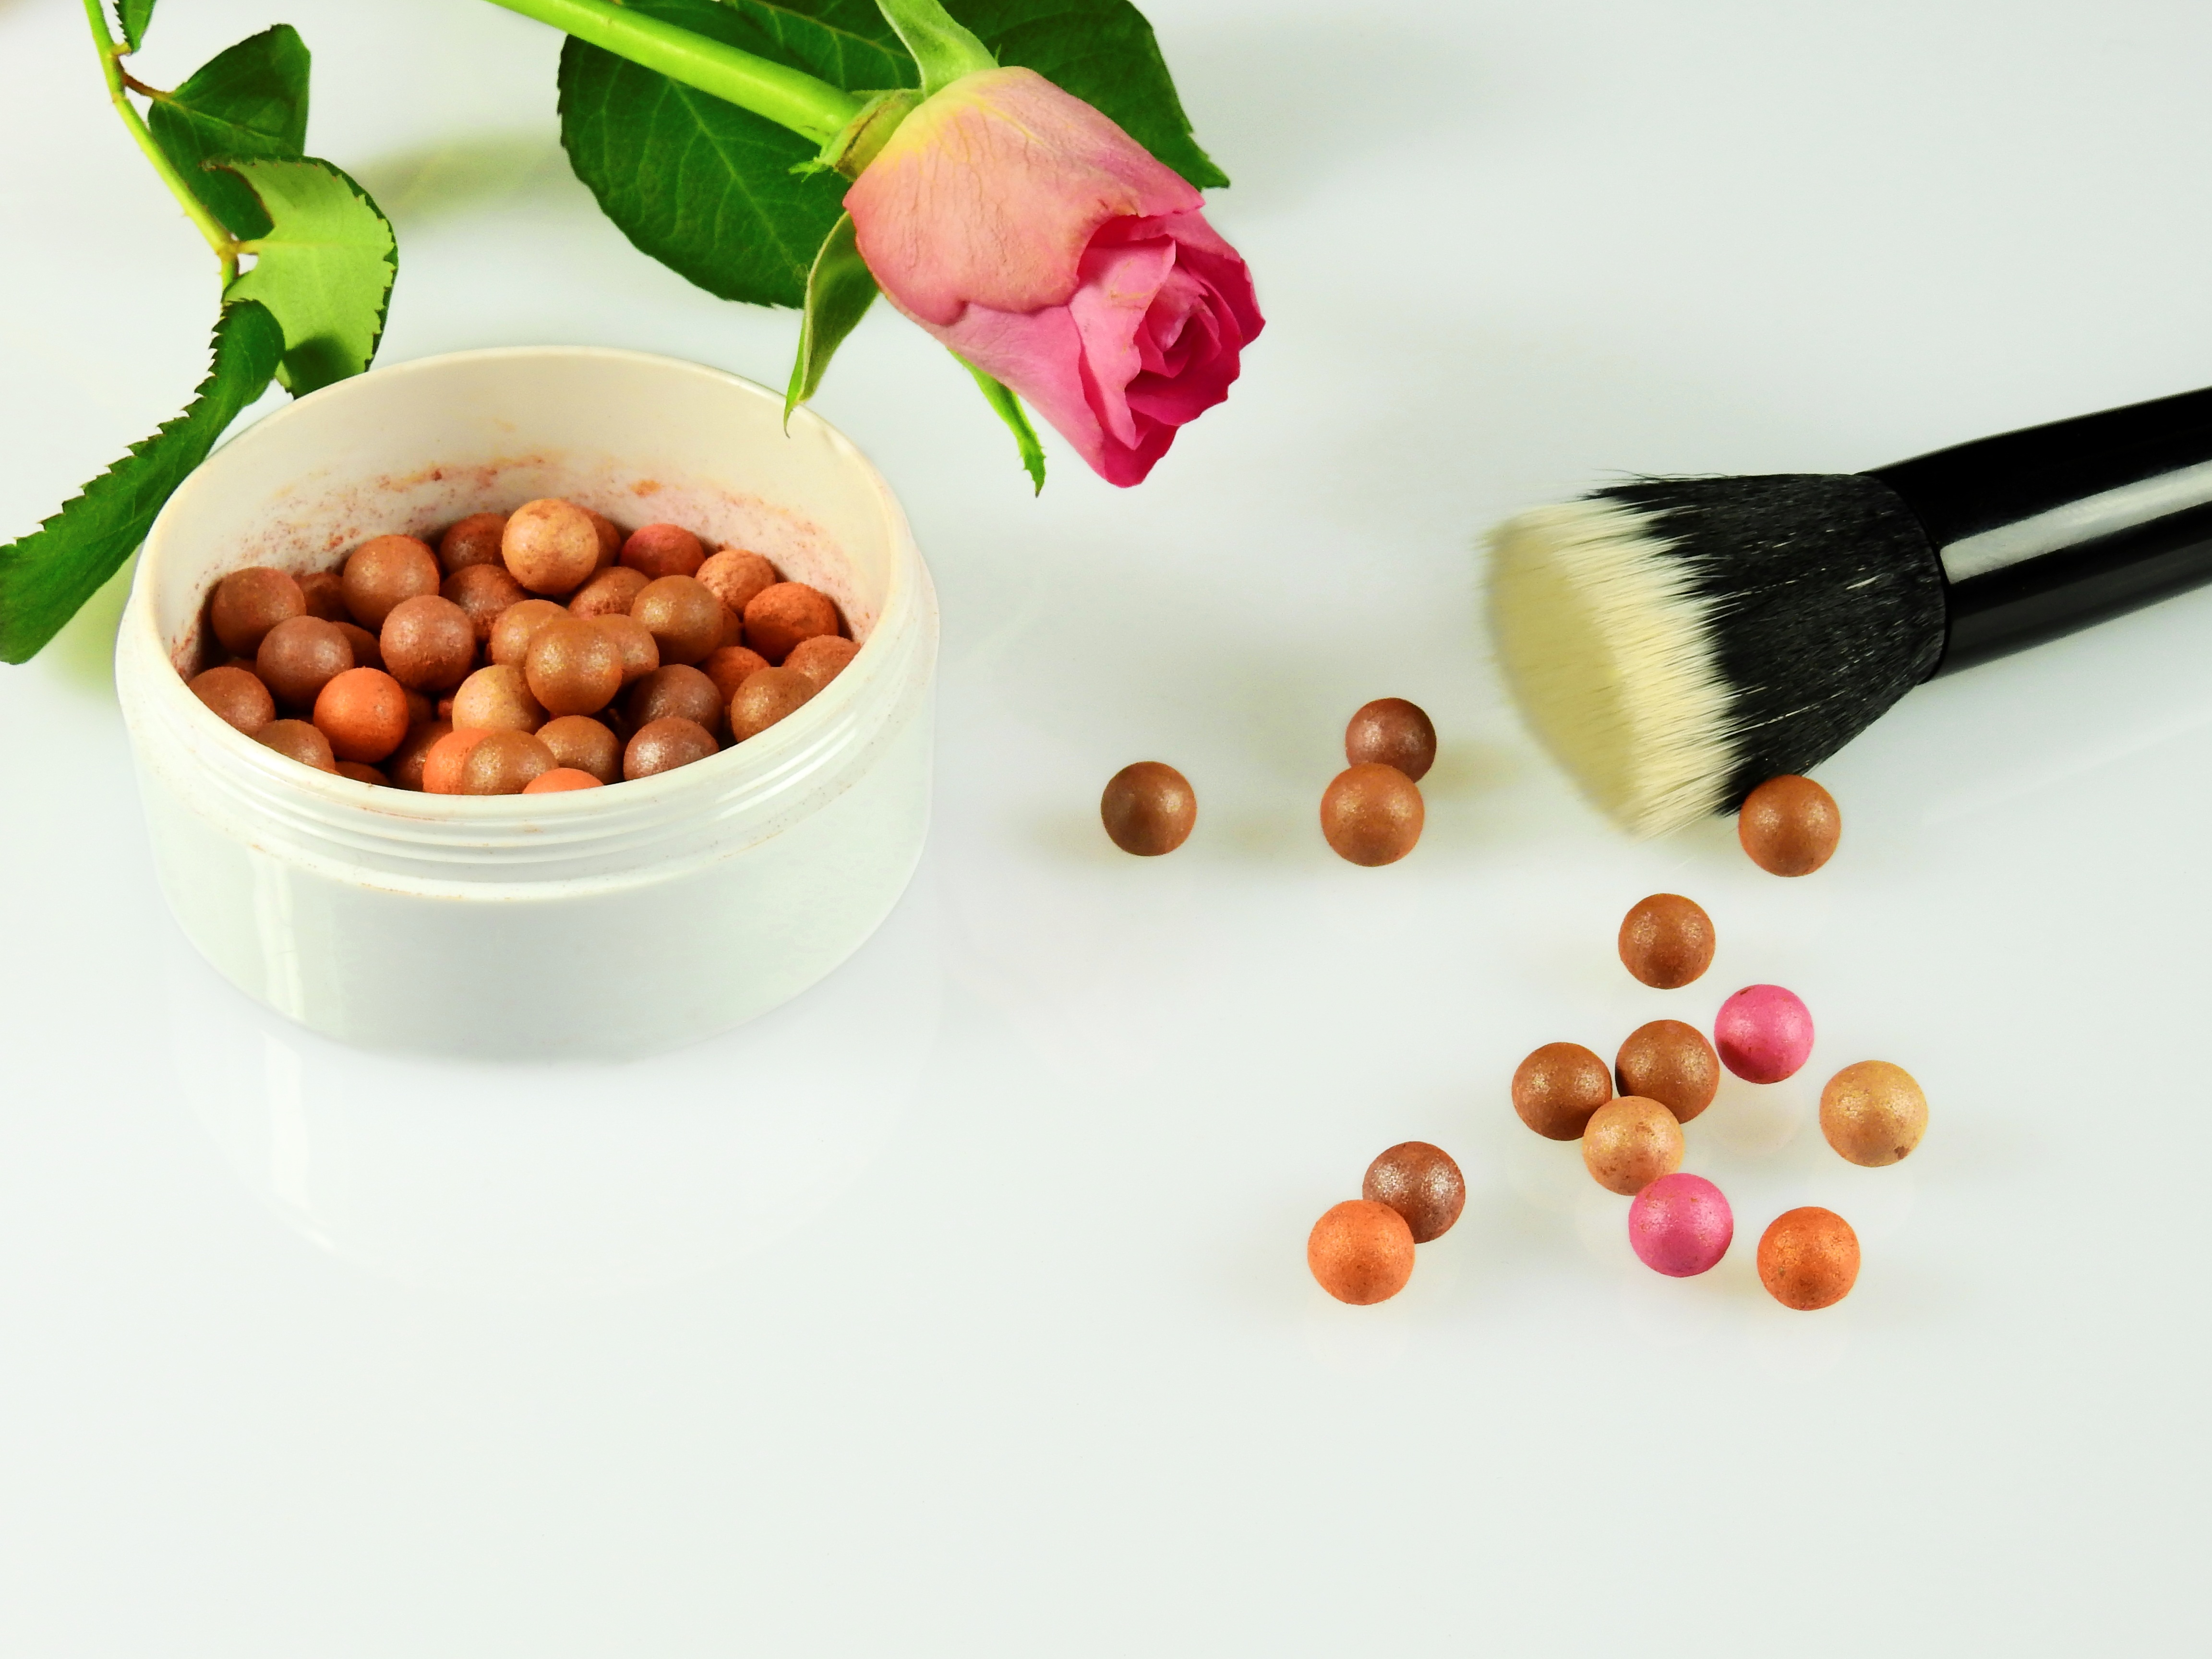
blossom, fruit, flower, bloom, brush, rose, dish, meal, food, produce, vegetable, color, breakfast, makeup, make up, beauty, beads, cosmetics, flavor, flowering plant, schmink brush, bronzing pearls